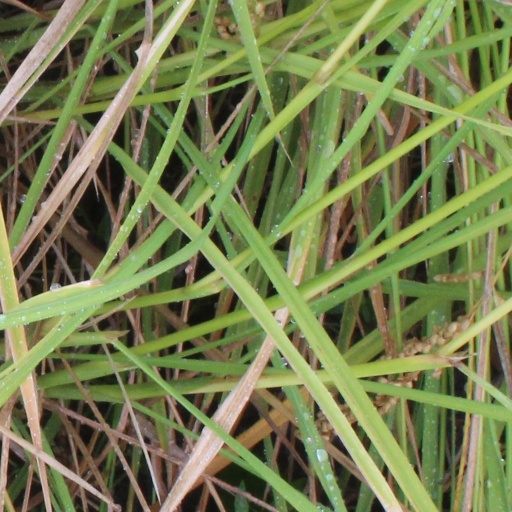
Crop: rice